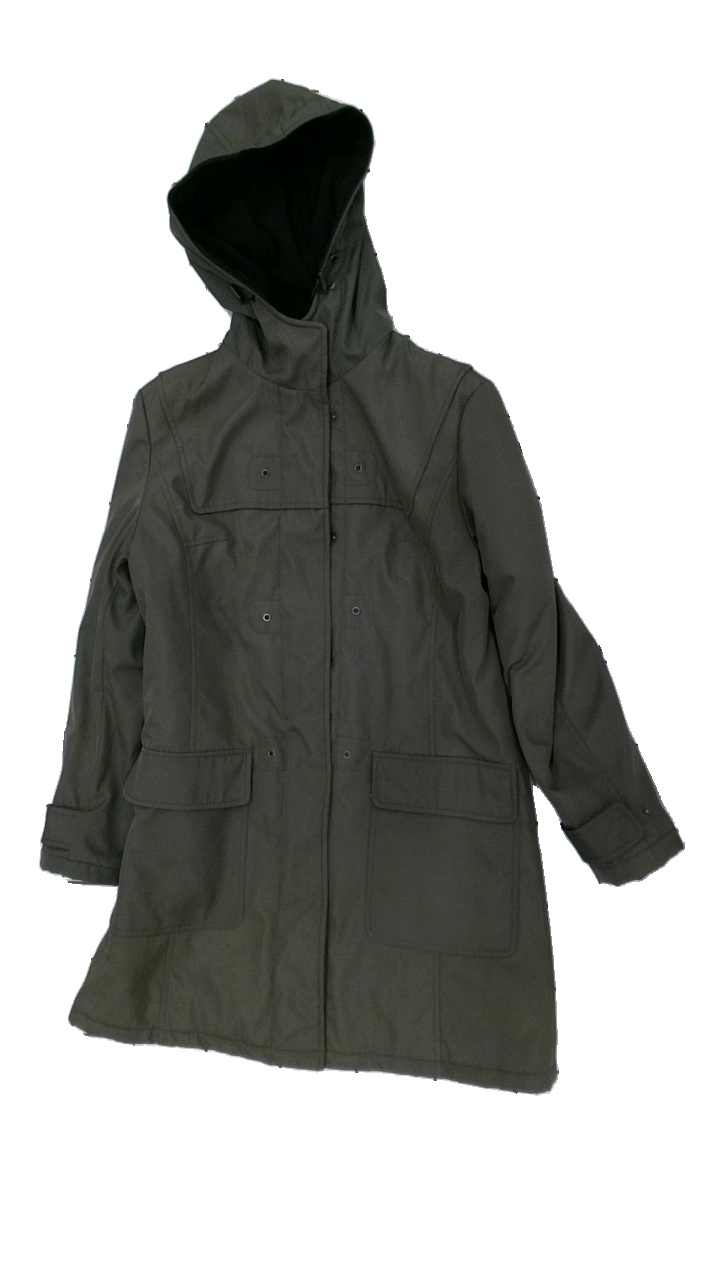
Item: Outerwear (Ladies)
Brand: Lindex
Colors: Green, Black
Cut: Regular
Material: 100% poly
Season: Autumn
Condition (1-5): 3
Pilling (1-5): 4
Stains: Minor
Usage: Reuse
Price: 50-100